List of works by Mike Leigh

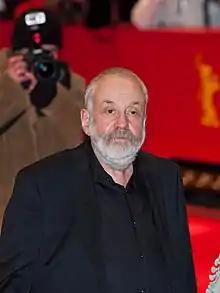
Mike Leigh at the 2012 Berlin International Film Festival

Mike Leigh is an English director and writer known for his work in film, television and stage.